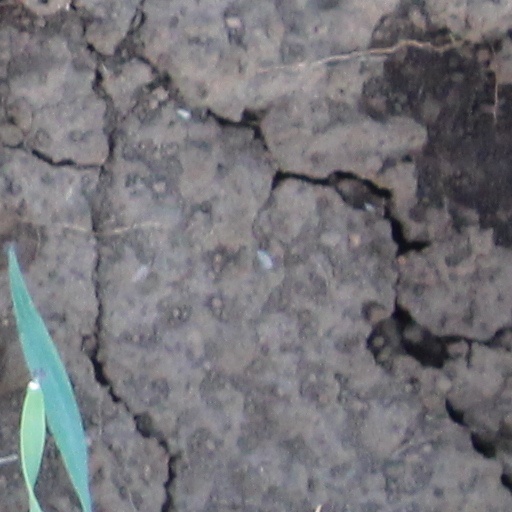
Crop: wheat